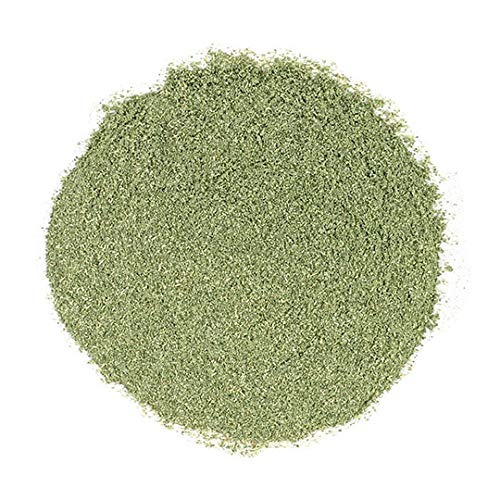
Item Name: Frontier Co-op Kale Powder, Certified Organic, Kosher | 1 lb. Bulk Bag | Brassica oleracea
Bullet Point 1: Botanical Name: Brassica oleracea
Bullet Point 2: Certified Organic
Bullet Point 3: 1 pound bulk bag (16 ounces)
Product Description: Kale powder has a characteristic kale flavor and works well in smoothies, dips, spaghetti sauce, eggs and pasta dough.
Value: 16.0
Unit: Ounce

Price: 45.76